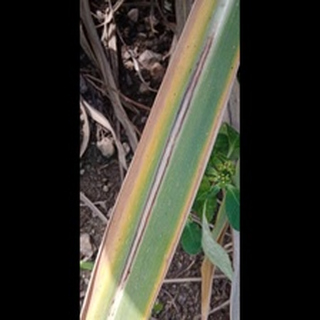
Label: sugarcane_red_rot